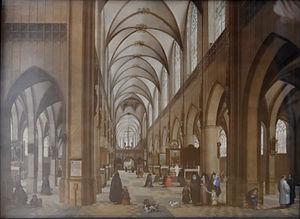
La cathédrale Notre-Dame à Anvers en Belgique, dédiée à la Vierge Marie, est la cathédrale du diocèse du même nom. Construite de 1352 à 1521 elle est un des cinq monuments religieux majeurs de la ville d'Anvers avec l’église Saint-Charles-Borromée, l’église Saint-André, l’église Saint-Jacques et l’église Saint-Paul.
La peinture architecturale est une forme de genre pictural où l'artiste se concentre principalement sur l'architecture, les vues de plein air et les intérieurs. Alors que l’architecture était présente dans plusieurs des premières peintures et enluminures, elle était principalement utilisée comme arrière-plan ou pour donner du rythme à une peinture. À la Renaissance, l’architecture a été utilisée pour renforcer la perspective et créer une sensation de profondeur, comme dans La Trinité de Masaccio à partir des années 1420.
Hendrick van Steenwijk I ou Hendrick van Steenwijck l'Ancien est un peintre néerlandais connu pour ses œuvres illustrant des intérieurs architecturaux.